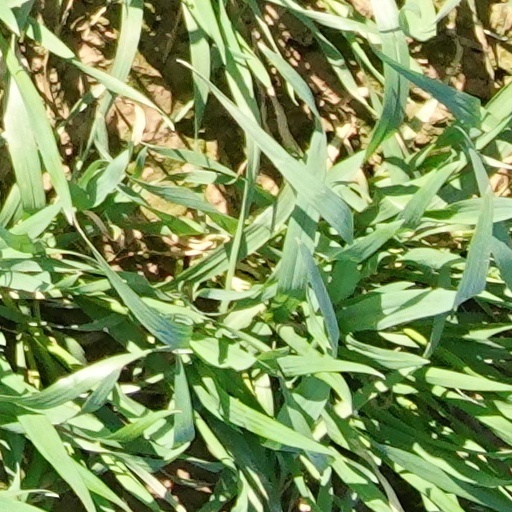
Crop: wheat